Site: brandenburg
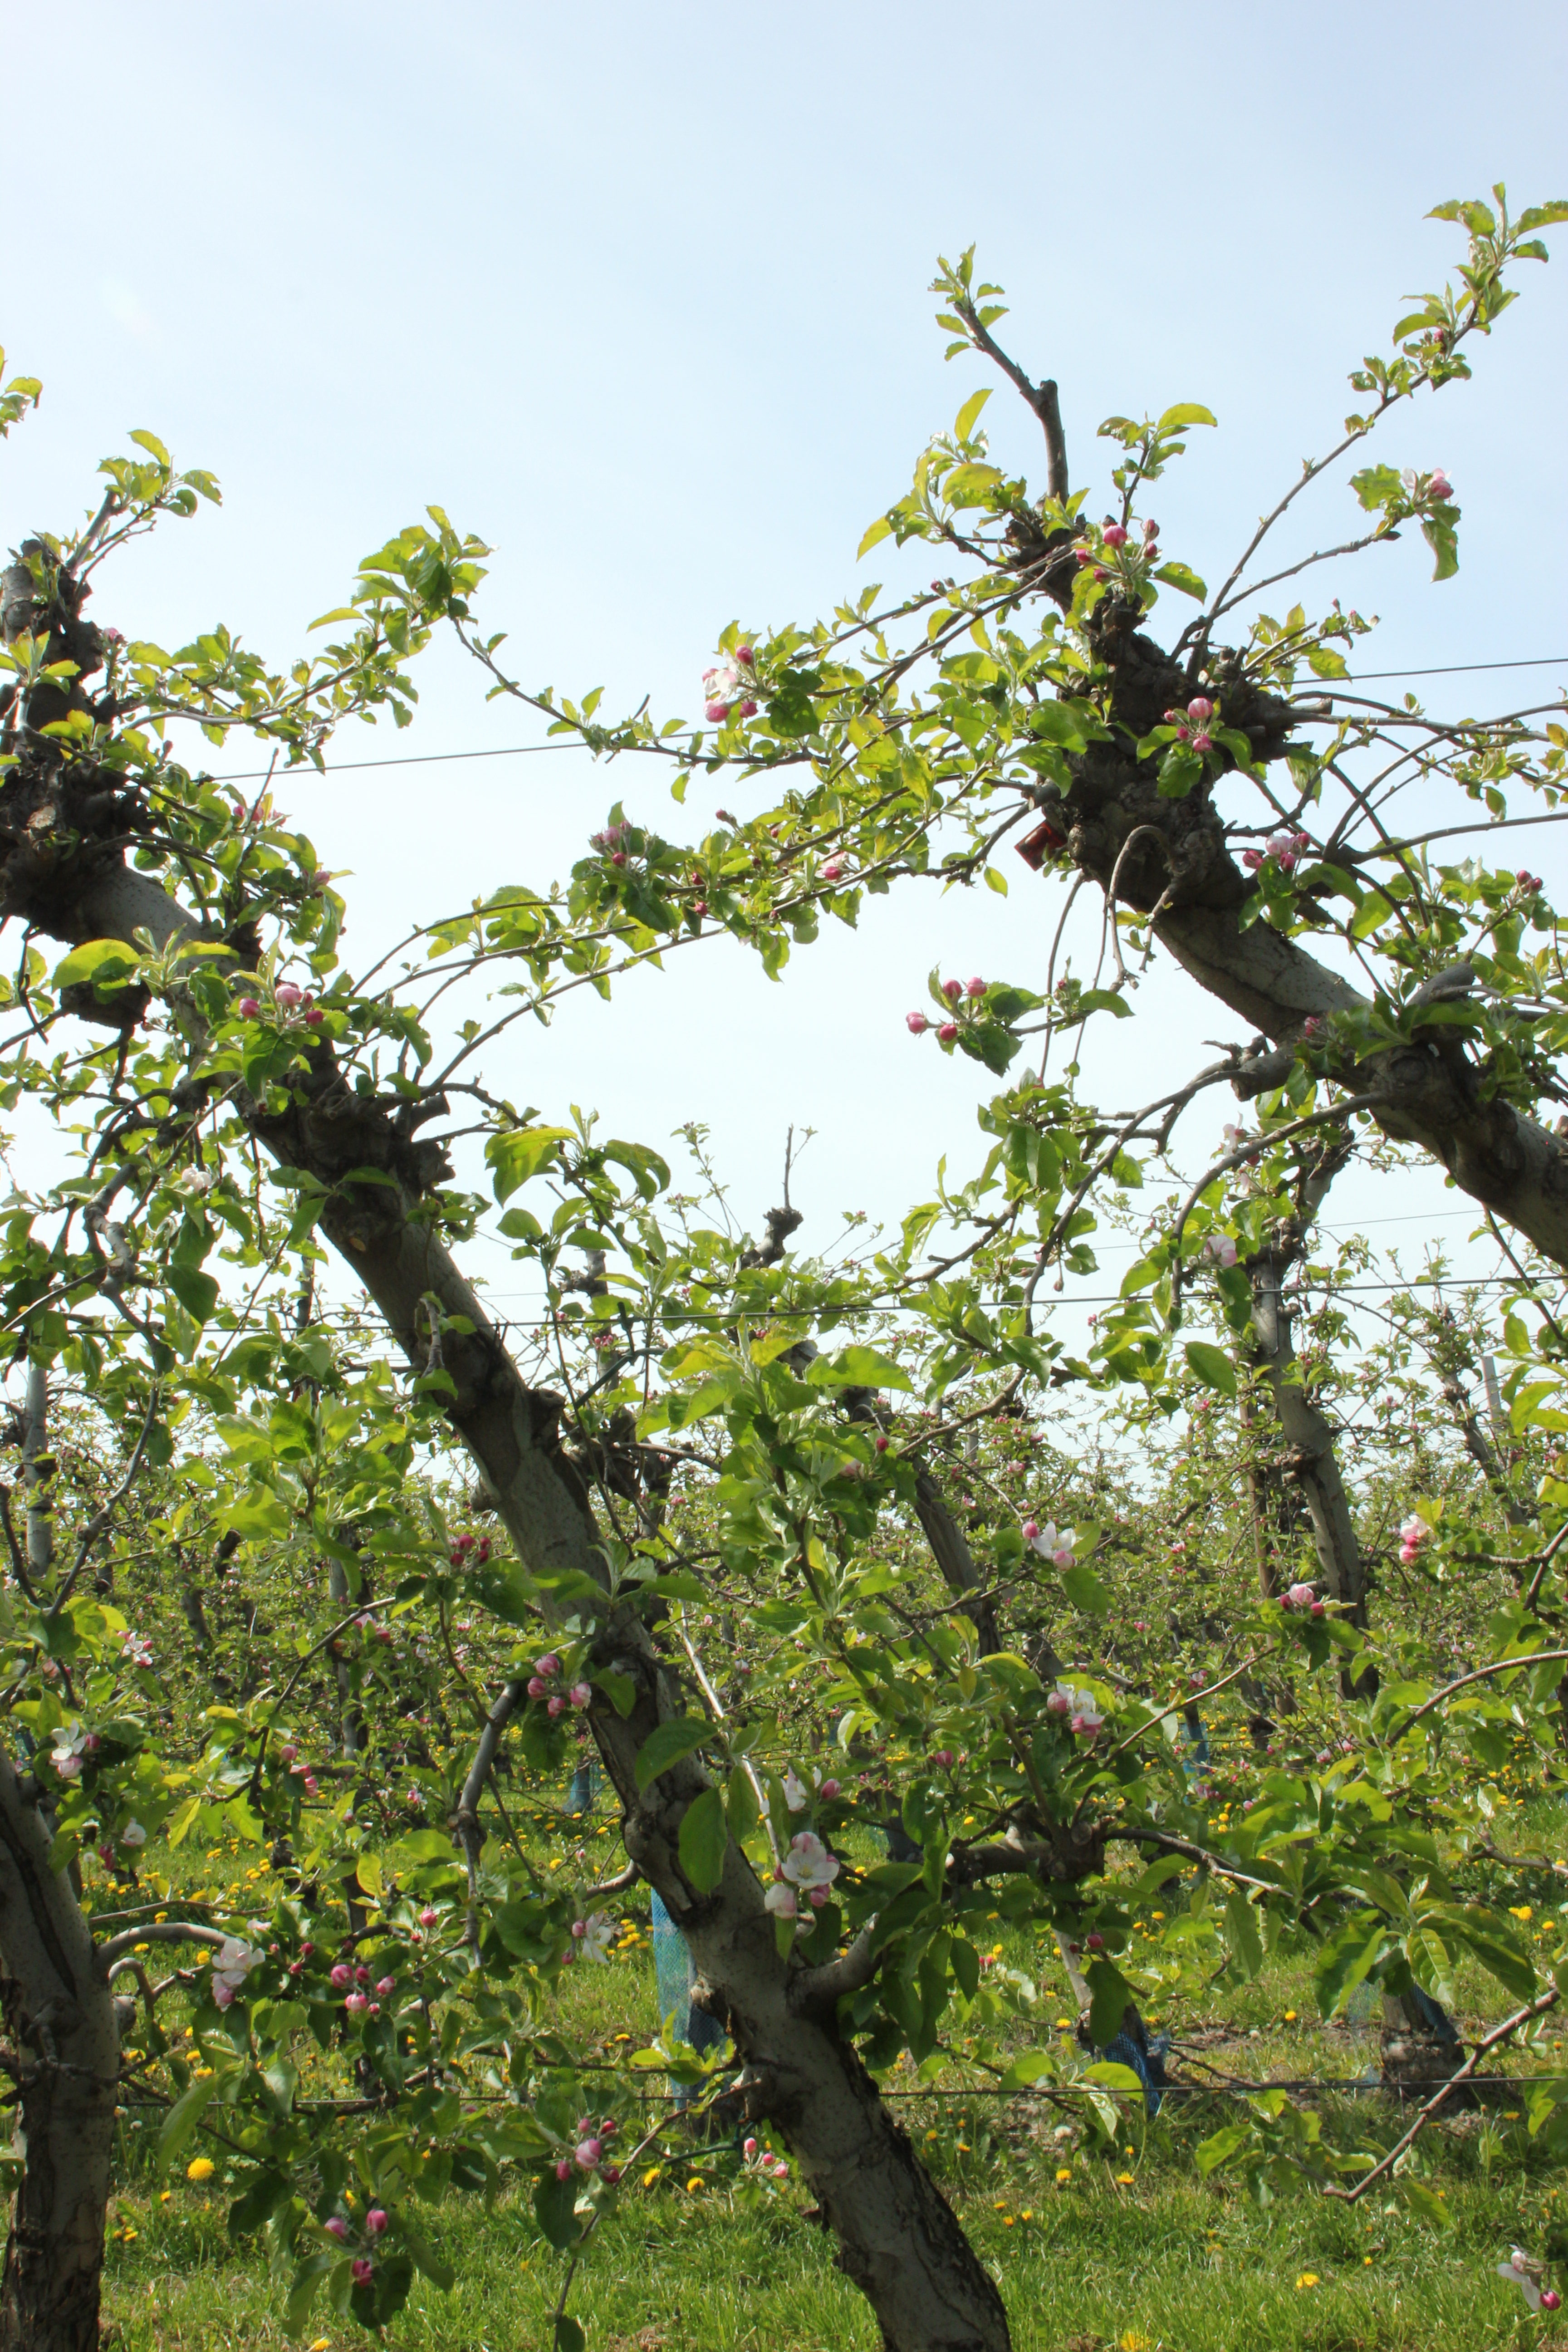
Growth stage (BBCH 60): Flowering